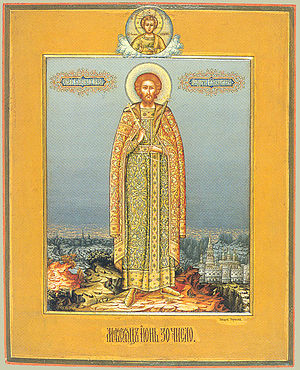
Gardarige / Historie / Riget splittes / Galicien-Volhynien
Andrej Bogoljubskij.
Gardarige er den norrøne betegnelse i middelalderen for bosættelsen, og den senere statsdannelse Kijevriget, der oprettedes af væringerne i området mellem Østersøen og søen Ladoga mod nord og Sortehavet mod syd og som eksisterede fra omkring år 800 til ind i 1100-tallet.